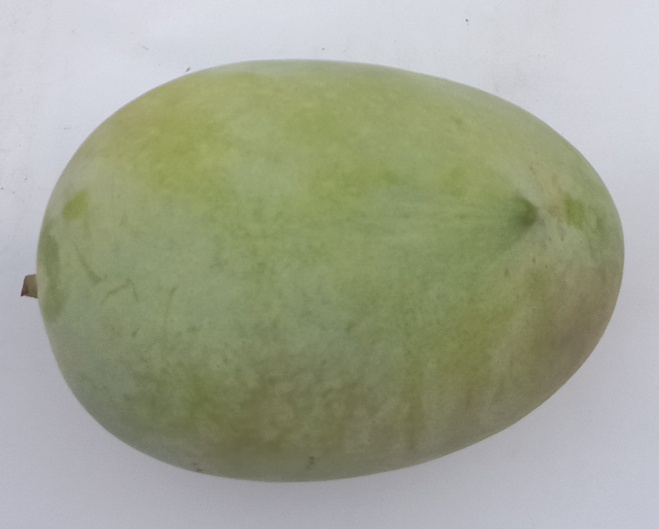
Mango variety: Langra